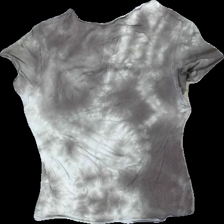
View: back
Type: T-shirt
Category: Ladies
Brand: Mexx
Colors: Grey, Beige
Material: 100% cotton
Pattern: Other
Cut: Regular, C-collar
Size: XL
Season: All
Price range: <50
Recommended usage: Reuse